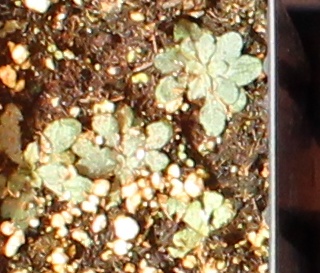
Label: Horseweed